Tropical cyclones in 2002

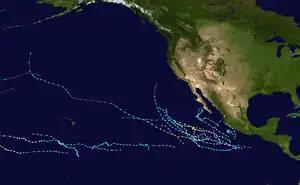
2002 Pacific hurricane season summary map

The season was slightly above average as it saw three tropical cyclones reach Category 5 intensity on the Saffir–Simpson scale, tied for the most in a season with 1994 and 2018. The strongest storm this year was Hurricane Kenna, which reached Category 5 on the Saffir–Simpson scale. It made landfall near Puerto Vallarta, located in the Mexican state of Jalisco, on October 25. Elsewhere, Tropical Storm Julio made landfall in Mexico, and Tropical Storm Boris dumped torrential rain along the Mexican coast, despite remaining offshore.